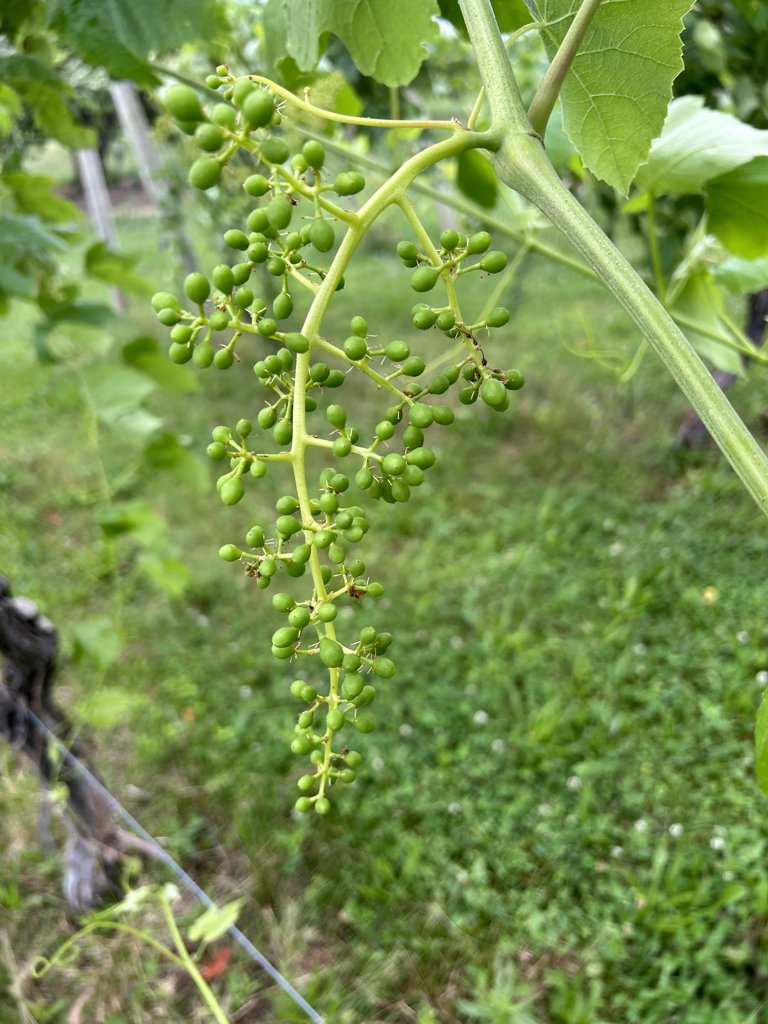
Berries visible: 159
Grape clusters: 1